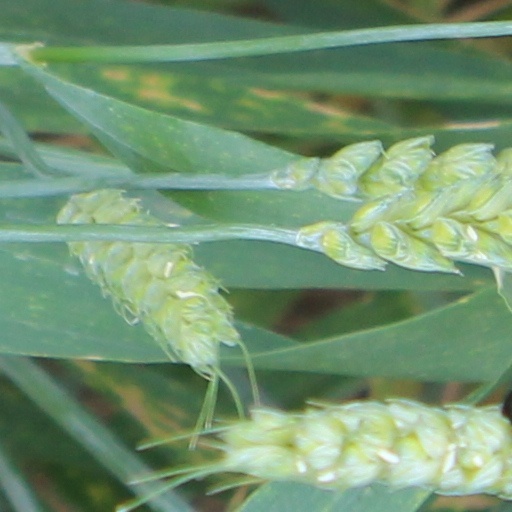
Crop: wheat